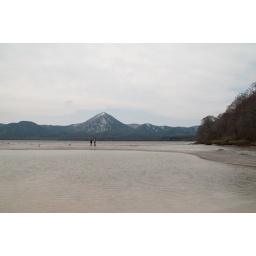
Couple walking by the lake